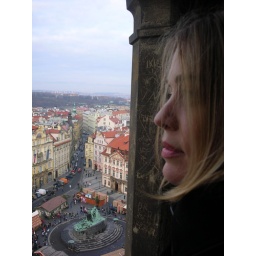
this is from the top of the clock tower in old town square